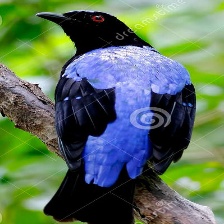
Species: FAIRY BLUEBIRD
Scientific name: IRENA